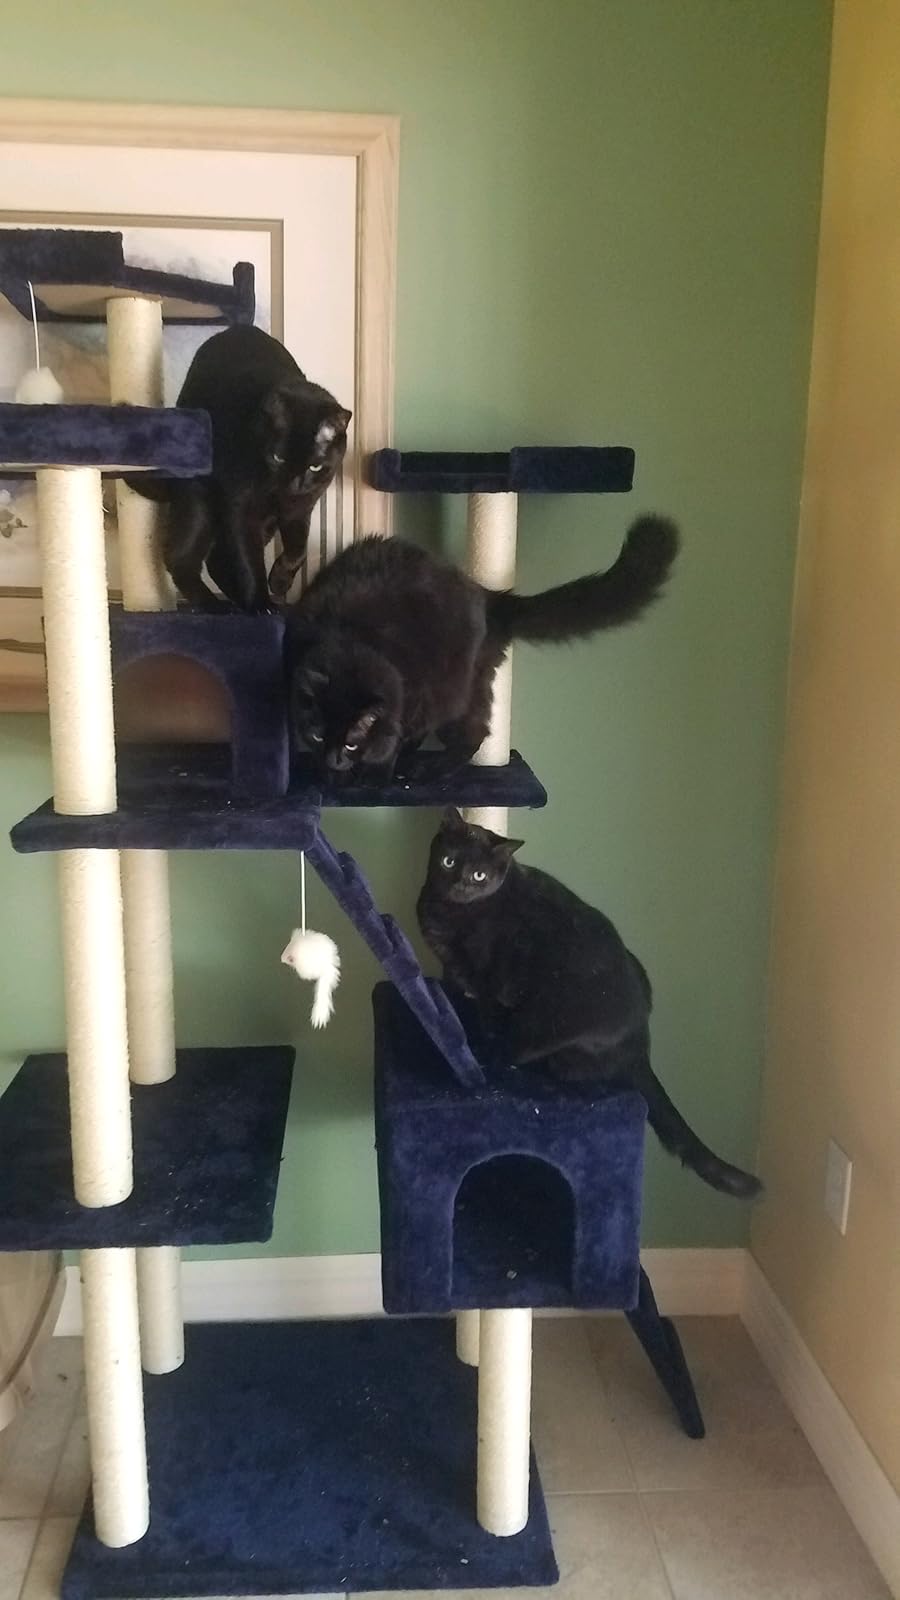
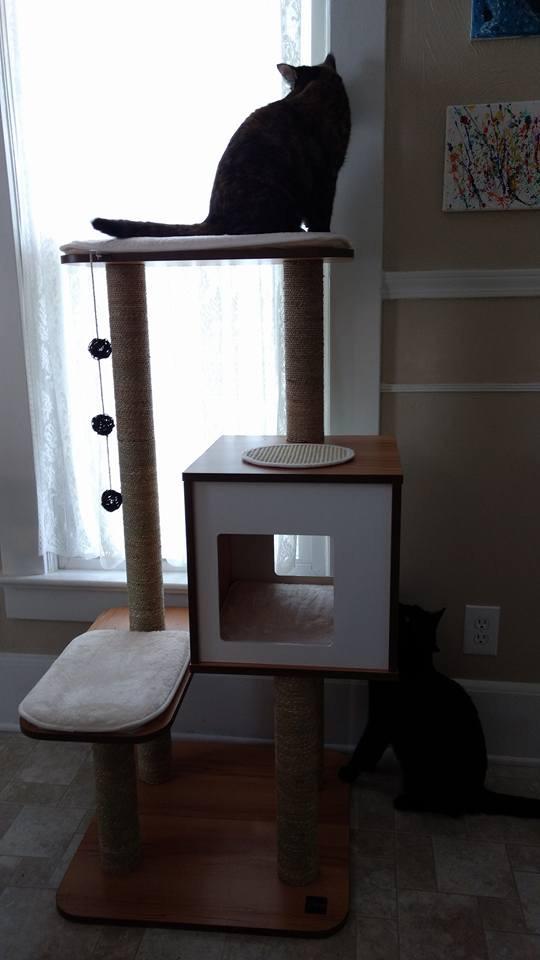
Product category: items_cat tree
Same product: no